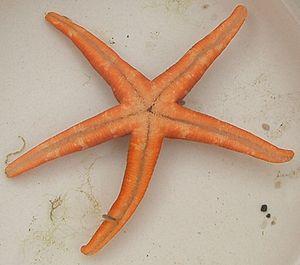
Certonardoa semiregularis est une espèce d'étoiles de mer de la famille des Ophidiasteridae, la seule du genre Certonardoa.